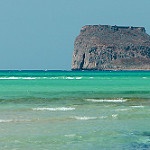
Scene: Outdoor